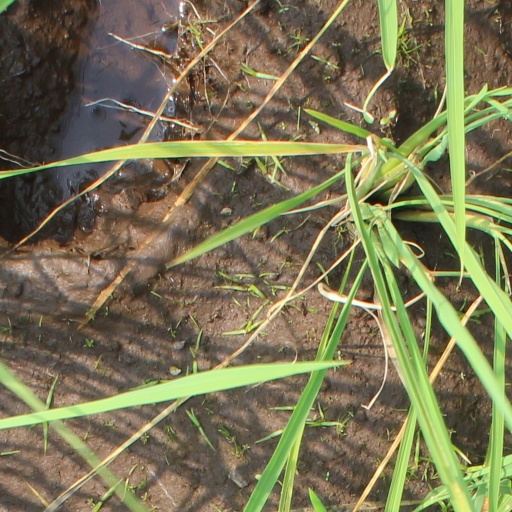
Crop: rice